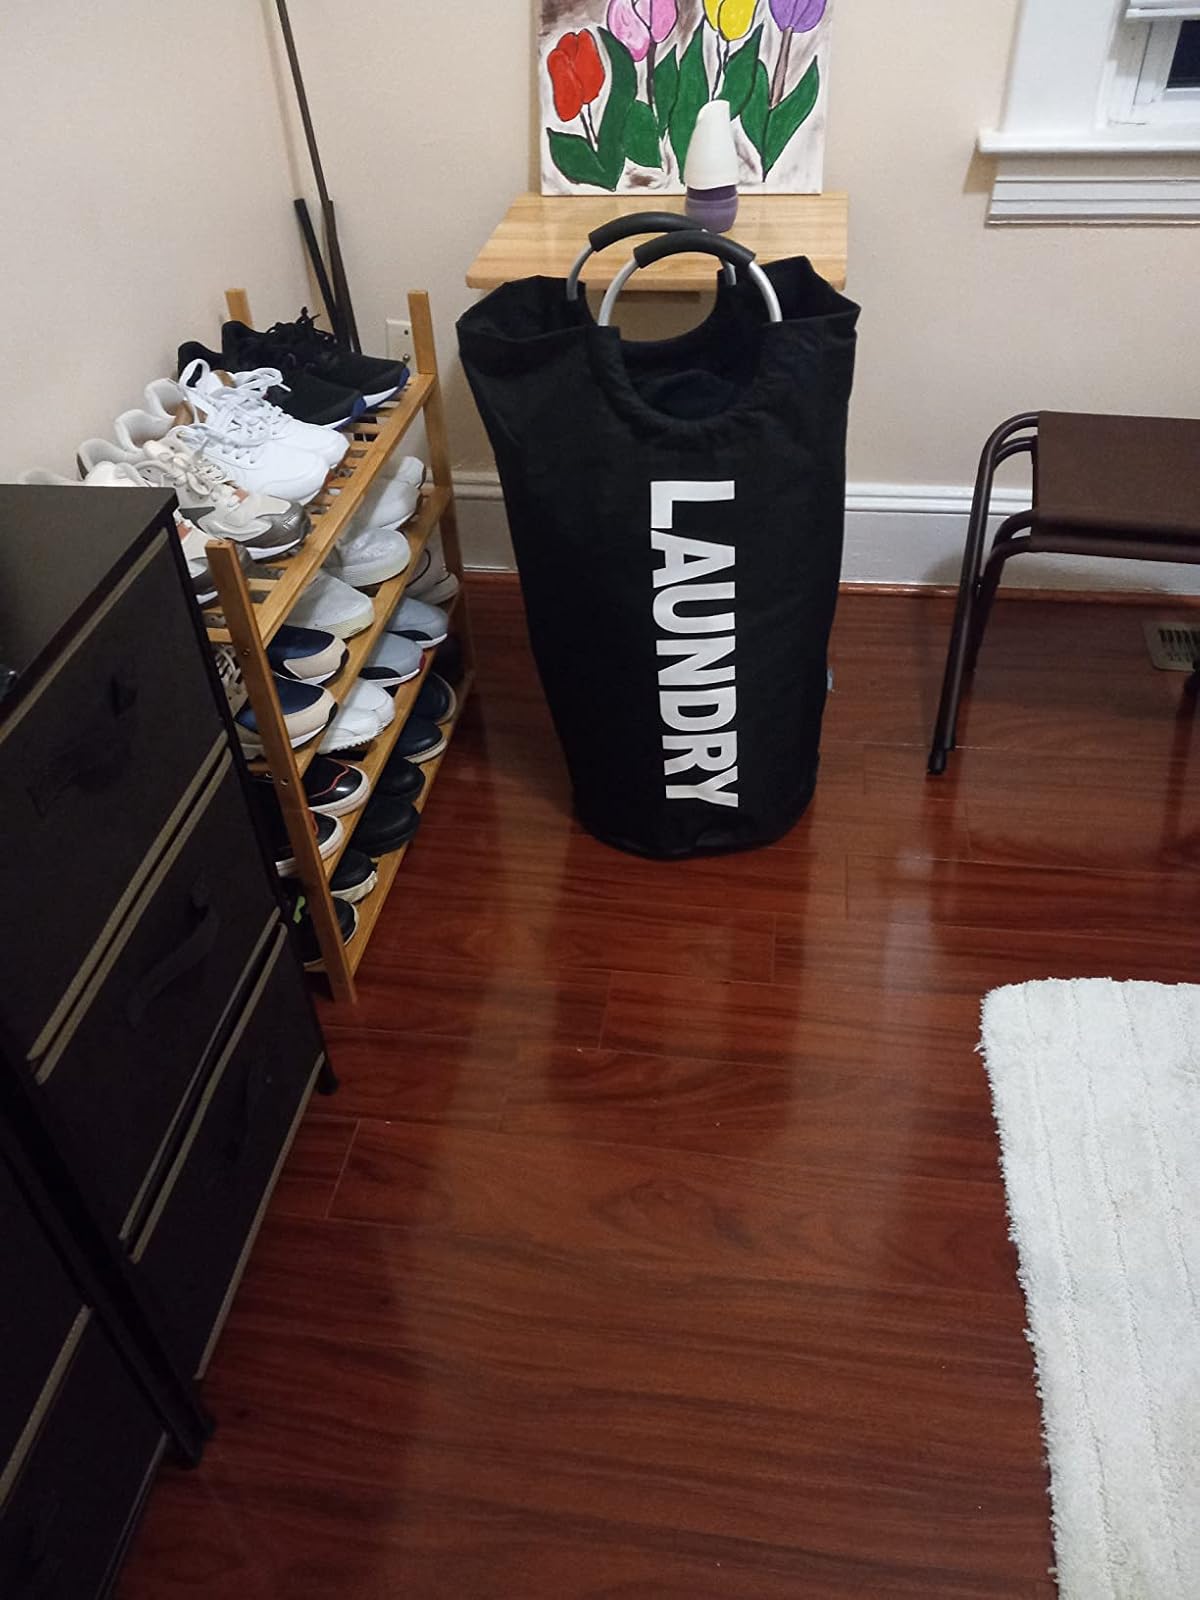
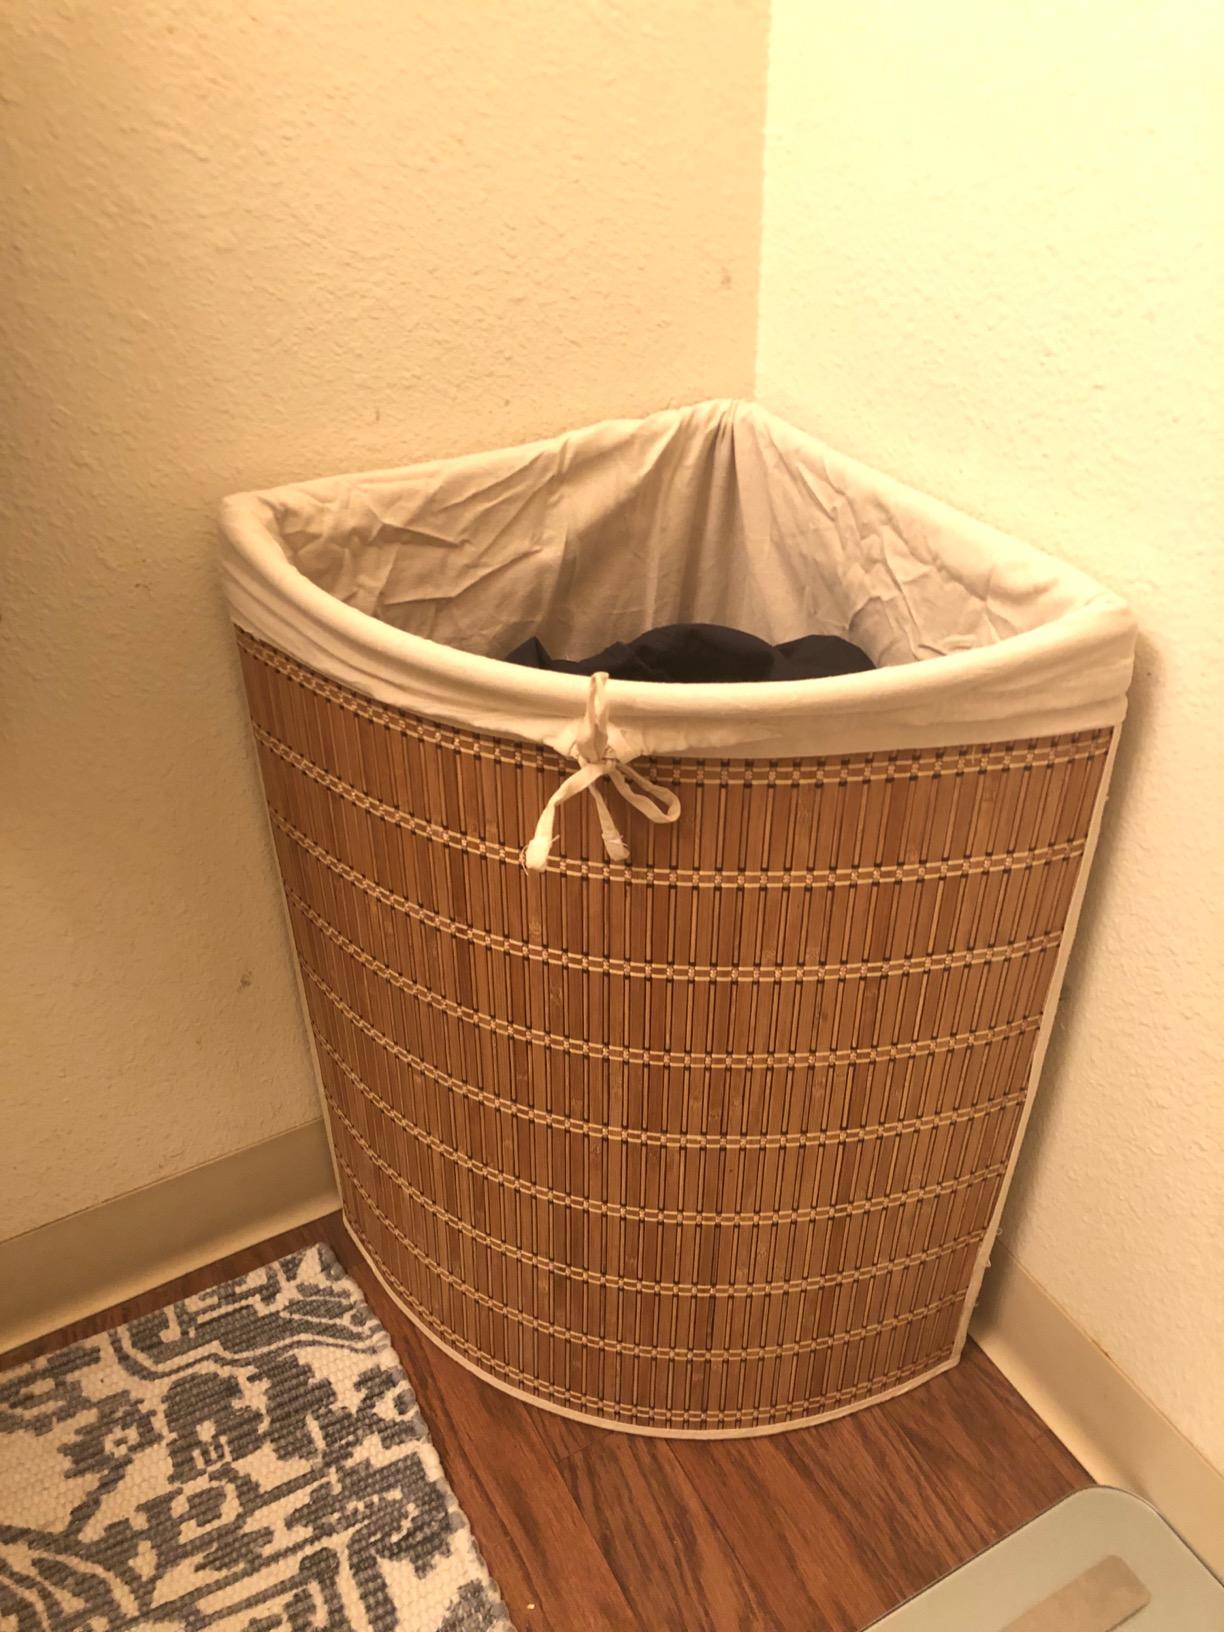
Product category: items_hamper
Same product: no